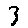
Label: 3